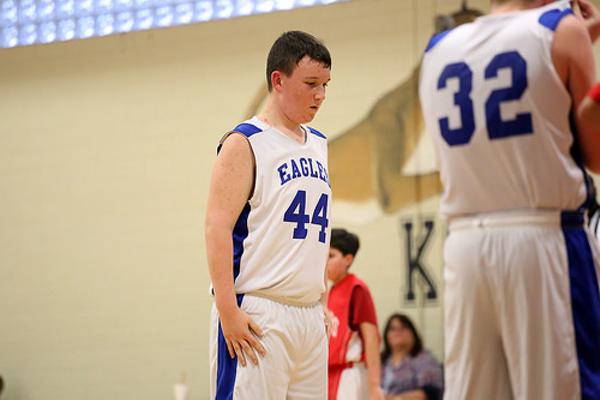
回答: 「ヘイ!パス!」て言ったら地面にボール落として「拾え...」て言われた。